Château Pouget

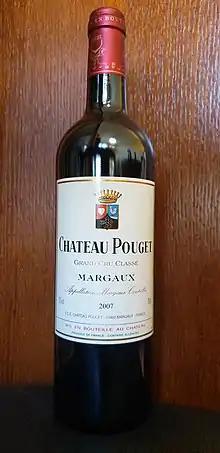
A bottle from 2007 vintage

Château Pouget is a winery in the Margaux appellation of the Bordeaux region of France. The wine produced here was classified as one of ten "Quatrièmes Crus" (Fourth Growths) in the historic Bordeaux Wine Official Classification of 1855.